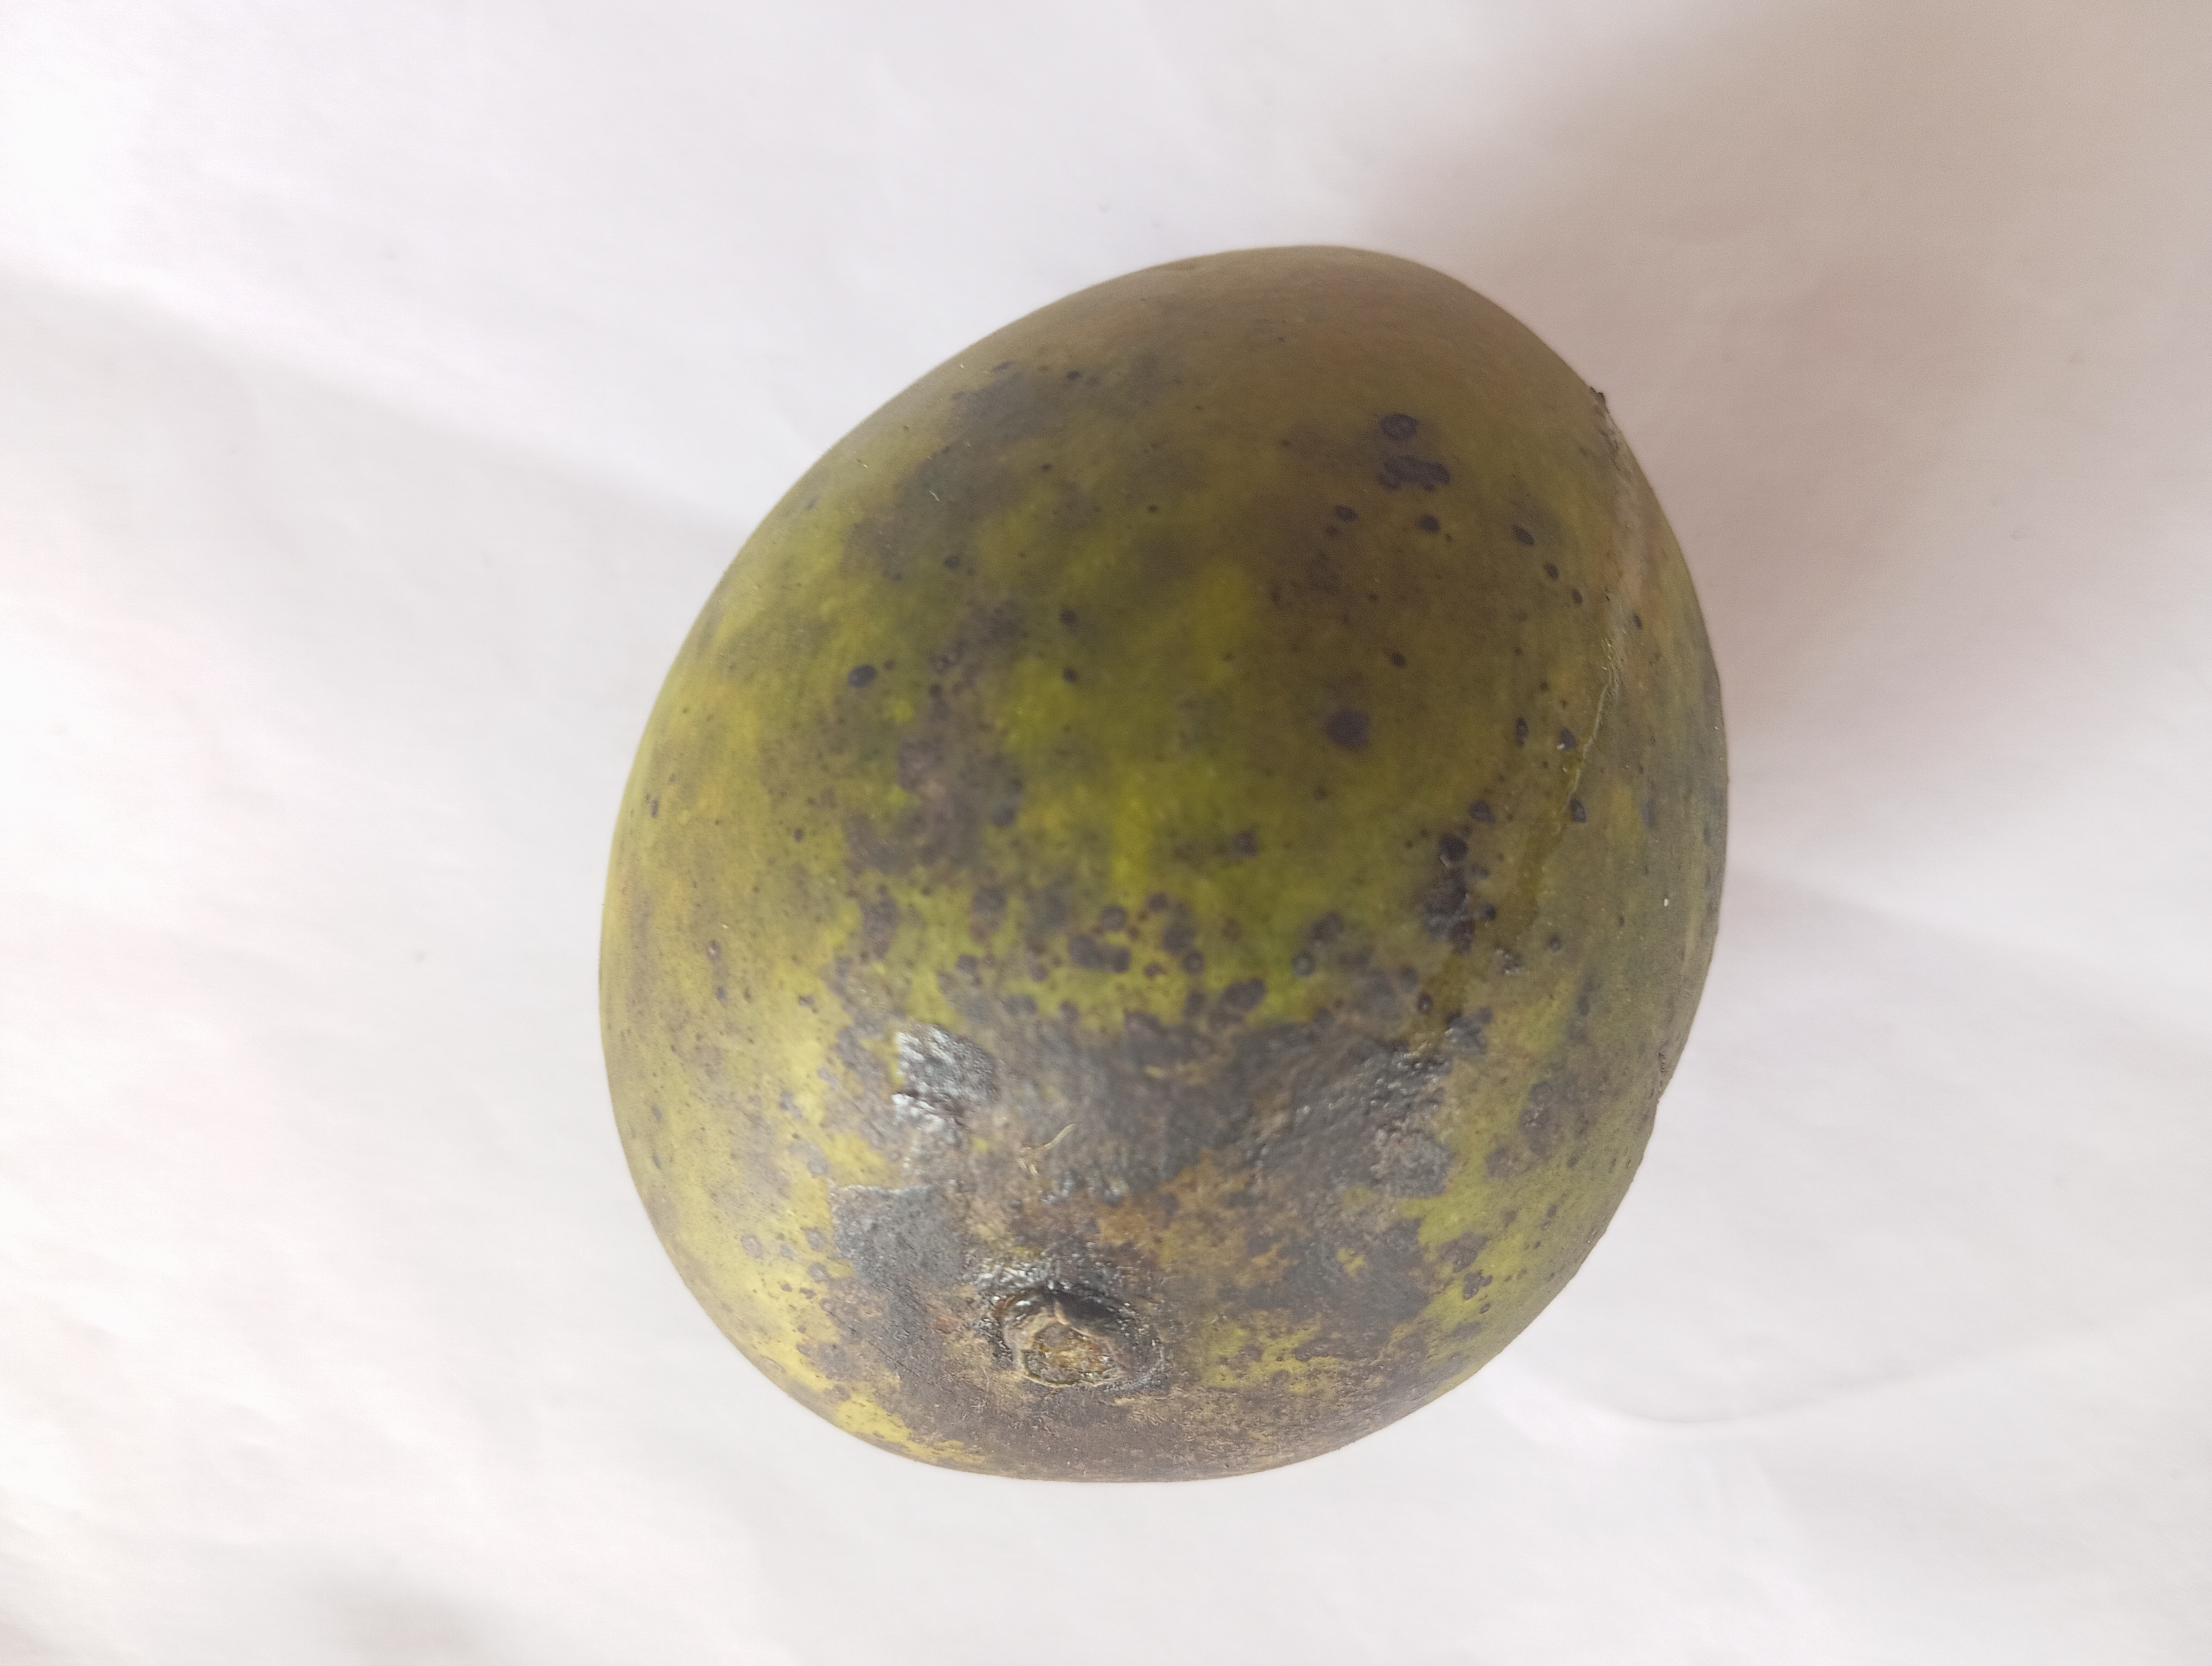
Mango variety: Harivanga